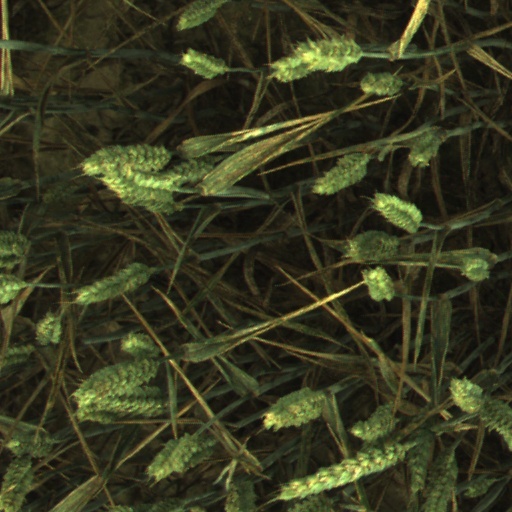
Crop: wheat